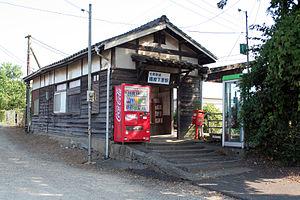
La gare de Harima-Shimosato est une gare ferroviaire localisée dans la ville de Kasai, dans la préfecture de Hyōgo au Japon. La gare est exploitée par la compagnie Hōjō Railway, sur la ligne Hōjō.